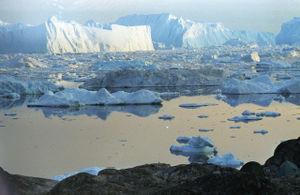
Thorgal Aegirsson est le personnage principal de la série de bande dessinée Thorgal et de sa dérivée Les Mondes de Thorgal.
L'Arctique est la région entourant le pôle Nord de la Terre, à l’intérieur et aux abords du cercle polaire arctique. Elle s'oppose à l'Antarctique, au sud. Selon la définition précédente, l'Arctique comprend huit pays soit : la Norvège, la Suède, la Finlande, la Russie, les États-Unis, le Canada, le Danemark et l'Islande. Ils ont aussi en commun d'être régulièrement le théâtre d'aurores boréales. Ces huit pays forment le Conseil de l'Arctique.
Un fjord glacé est un type de fjord dont les eaux sont parcourues par des quantités notables de glace et notamment d'icebergs.
Un iceberg est un bloc de glace d'eau douce dérivant sur un plan d'eau, généralement la mer mais dans certains cas un lac ; de tels blocs, souvent de masse considérable, se détachent du front des glaciers ou d'une barrière de glace flottante.